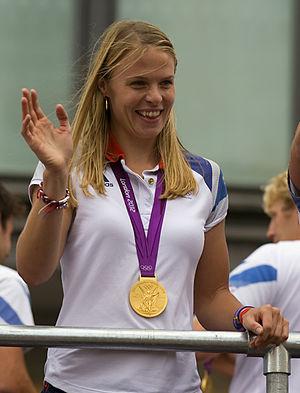
Anna Watkins, née Bebington, le 13 février 1983 à Leek, est une rameuse anglaise.